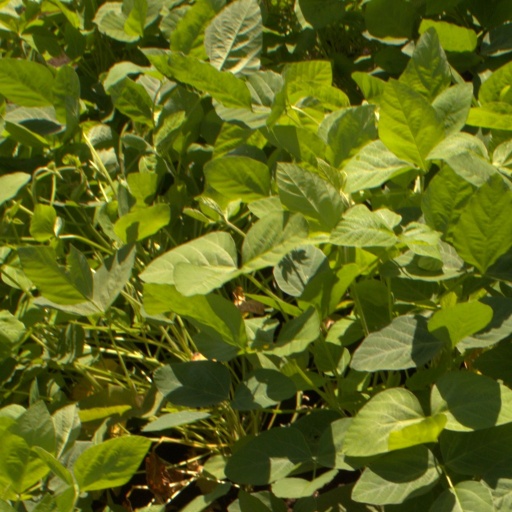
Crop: soybean